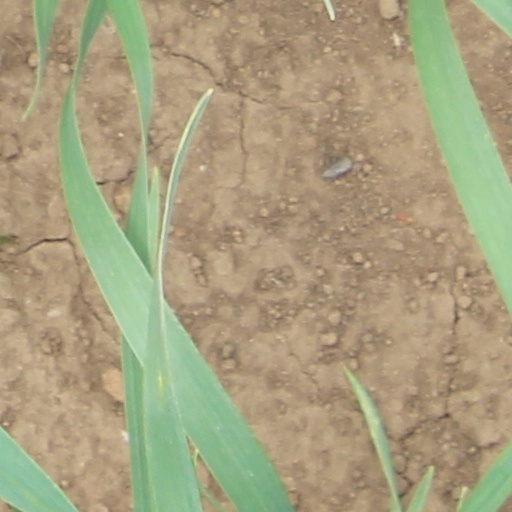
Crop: wheat